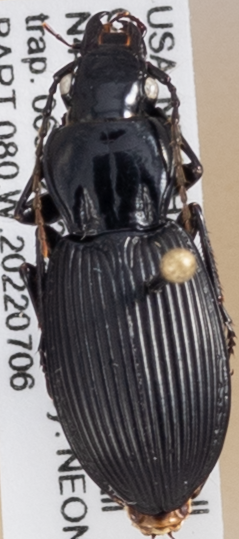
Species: Pterostichus lachrymosus
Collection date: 2022-07-06
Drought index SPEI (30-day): -1.376
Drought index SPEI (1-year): -0.692
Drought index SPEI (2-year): -1.28